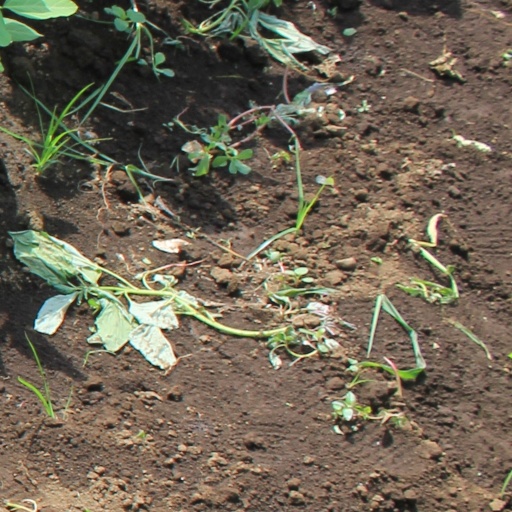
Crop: soybean